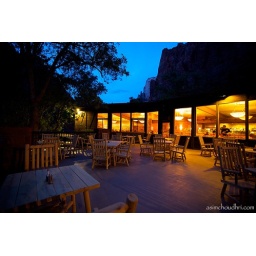
evening view of the deck at the red rock grill, the restaurant at the zion lodge in zion national park...